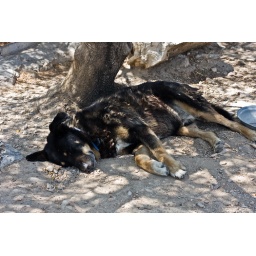
Stray dog in Greece. There are many stray animals in Greece, but they are always well cared for by the citizens.